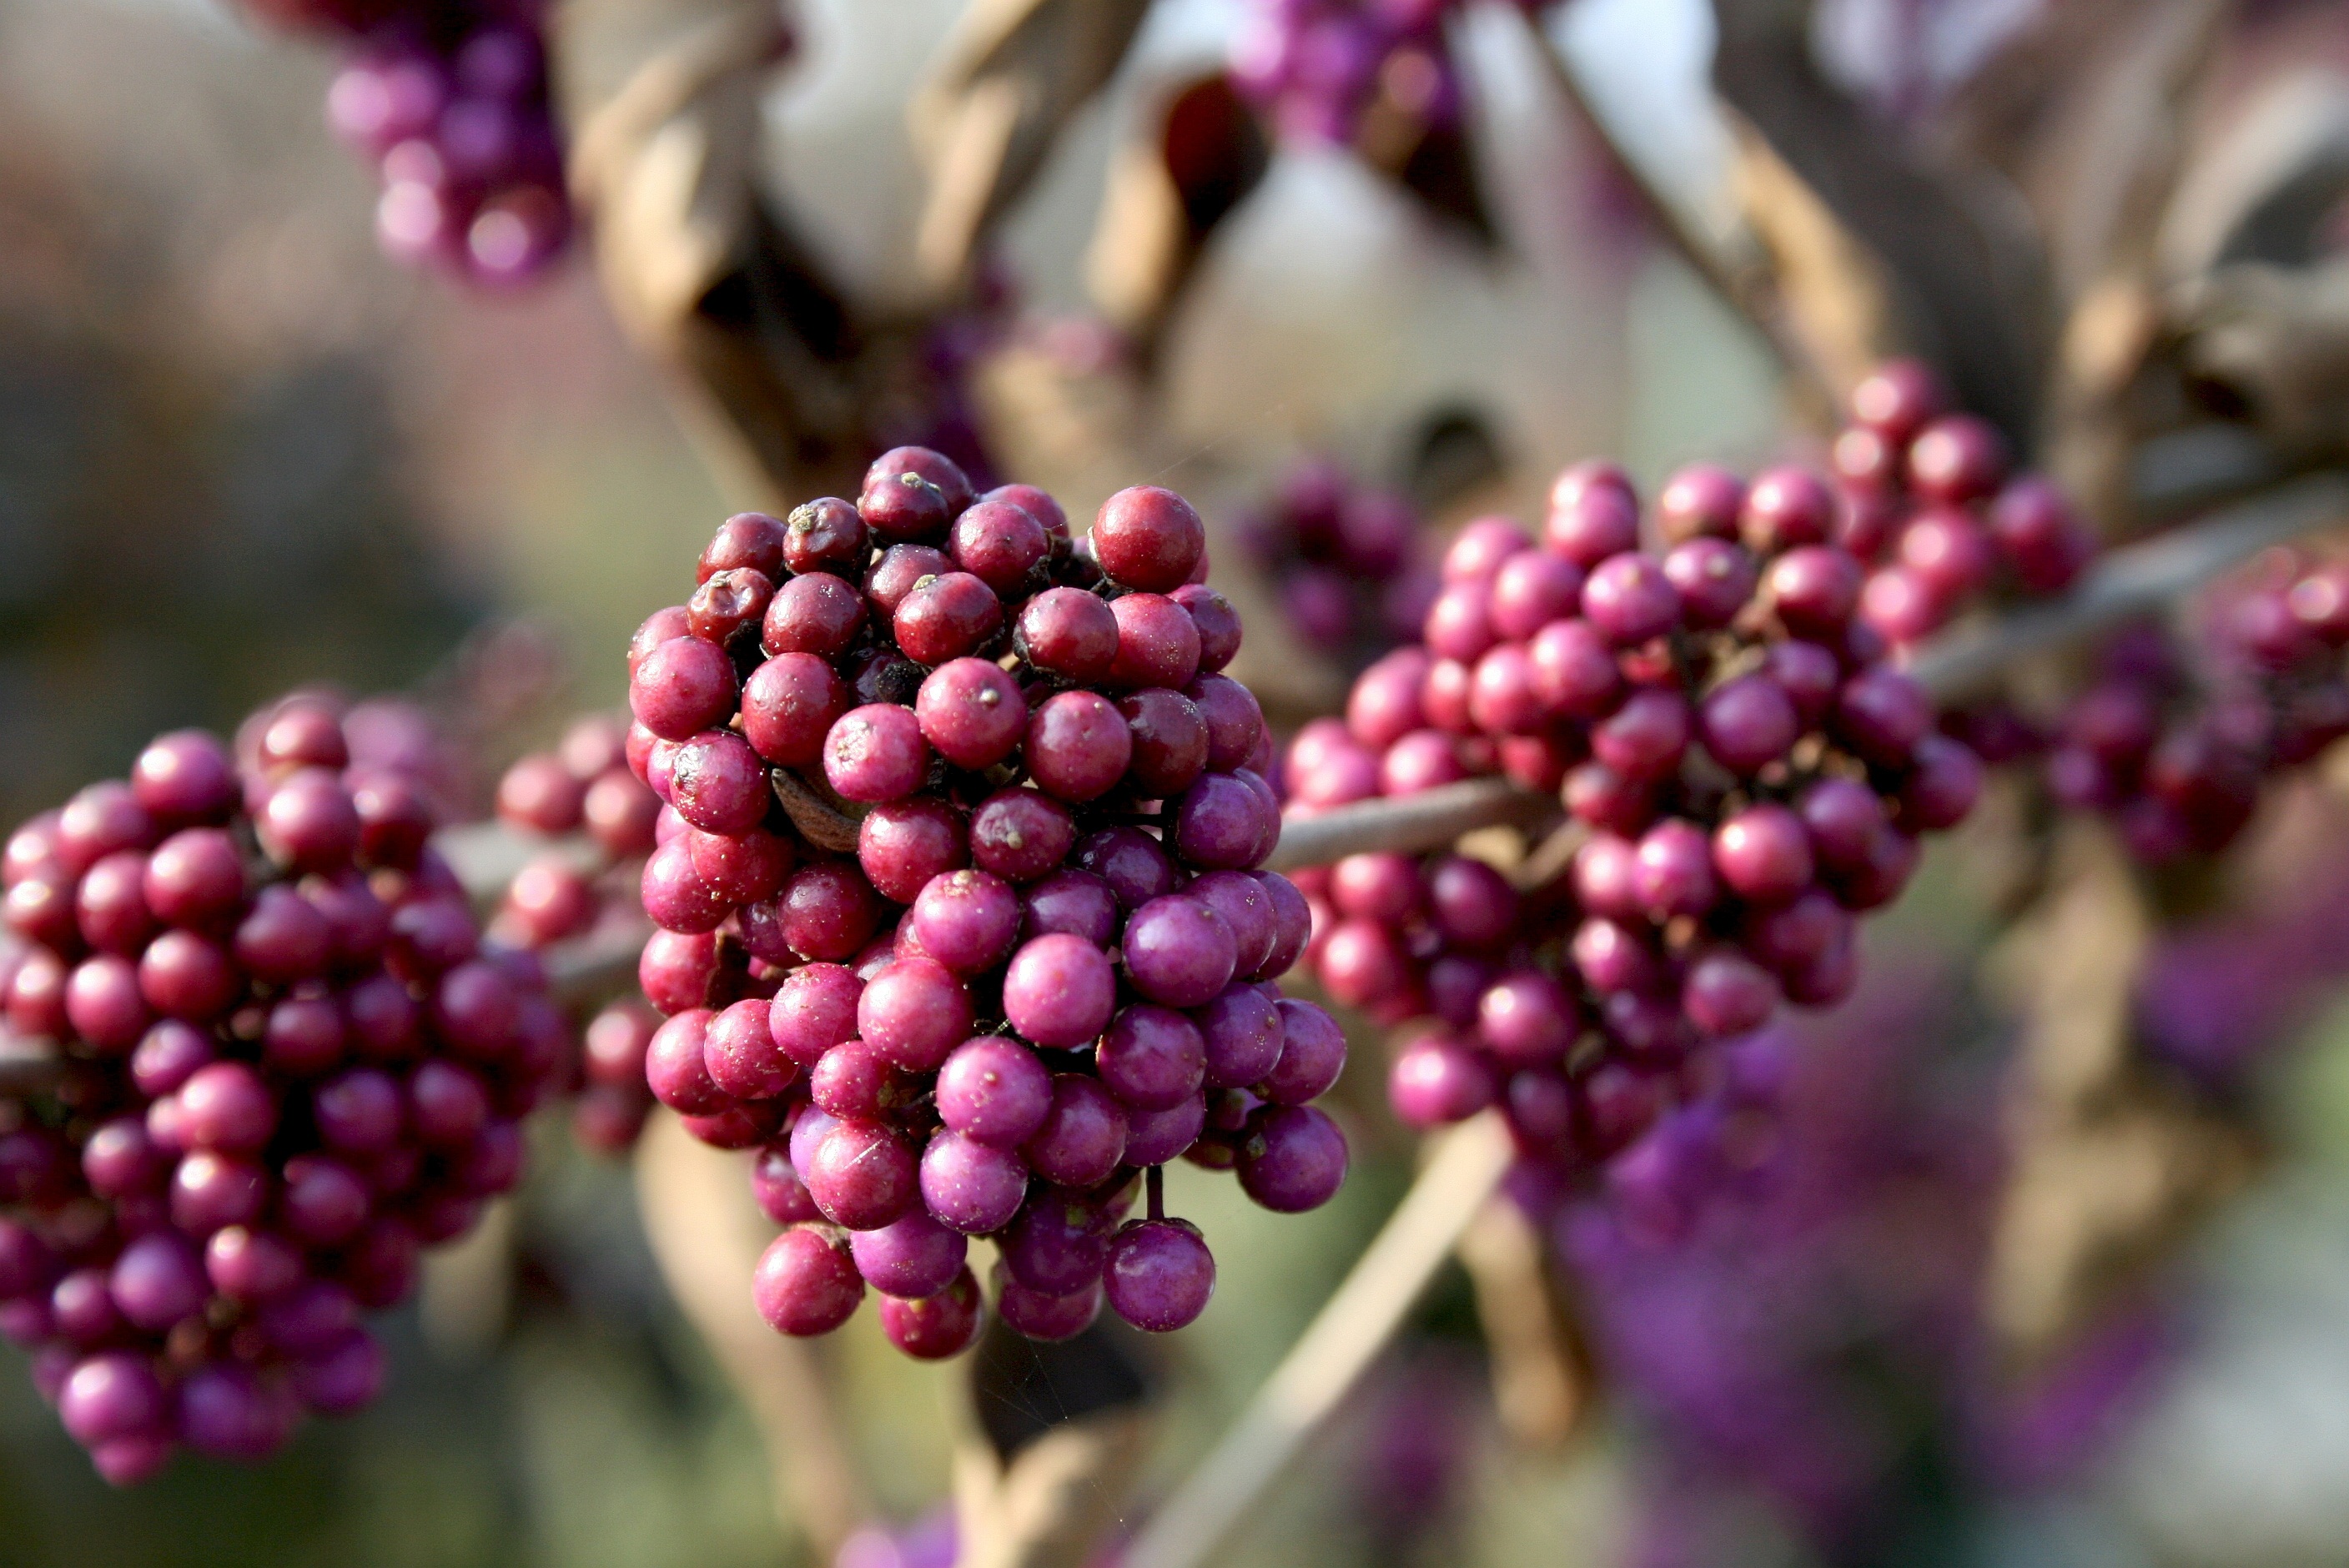
tree, nature, branch, blossom, plant, fruit, berry, flower, purple, bush, food, produce, crop, botany, flora, blackberry, shrub, macro photography, flowering plant, purple berries, land plant